John O'Donovan (police commissioner)

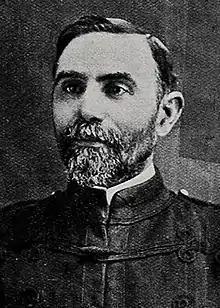
O'Donovan,

John O'Donovan (22 May 1858 – 8 April 1927) was a New Zealand police commissioner. He was born in Ross Carbery, County Cork, Ireland, in 1858. He came to New Zealand in 1878 to join his brother Richard, who had represented Okarito on the Westland County Council (1872–1873) and on the Westland Provincial Council (1874–1876).